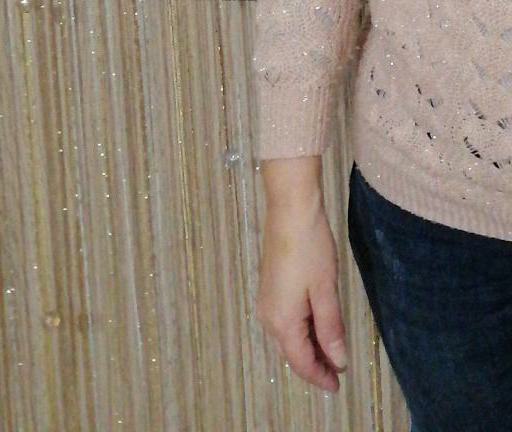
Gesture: no_gesture